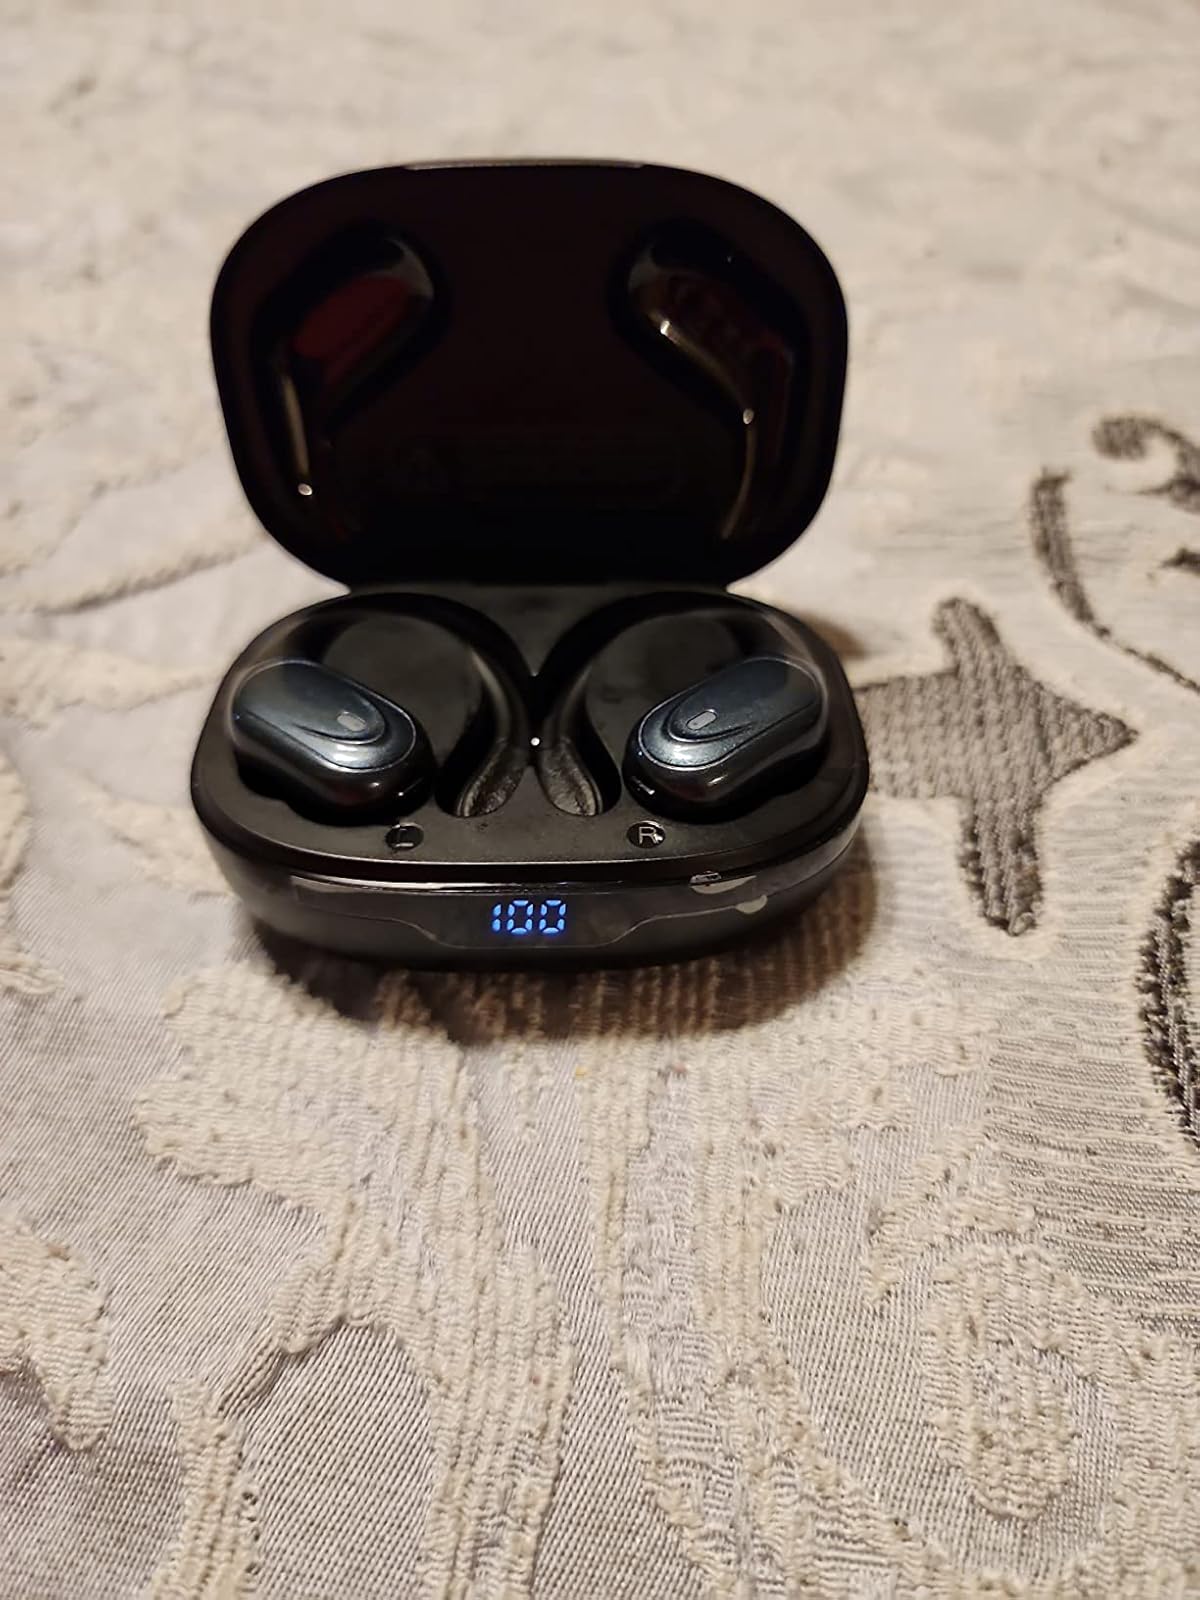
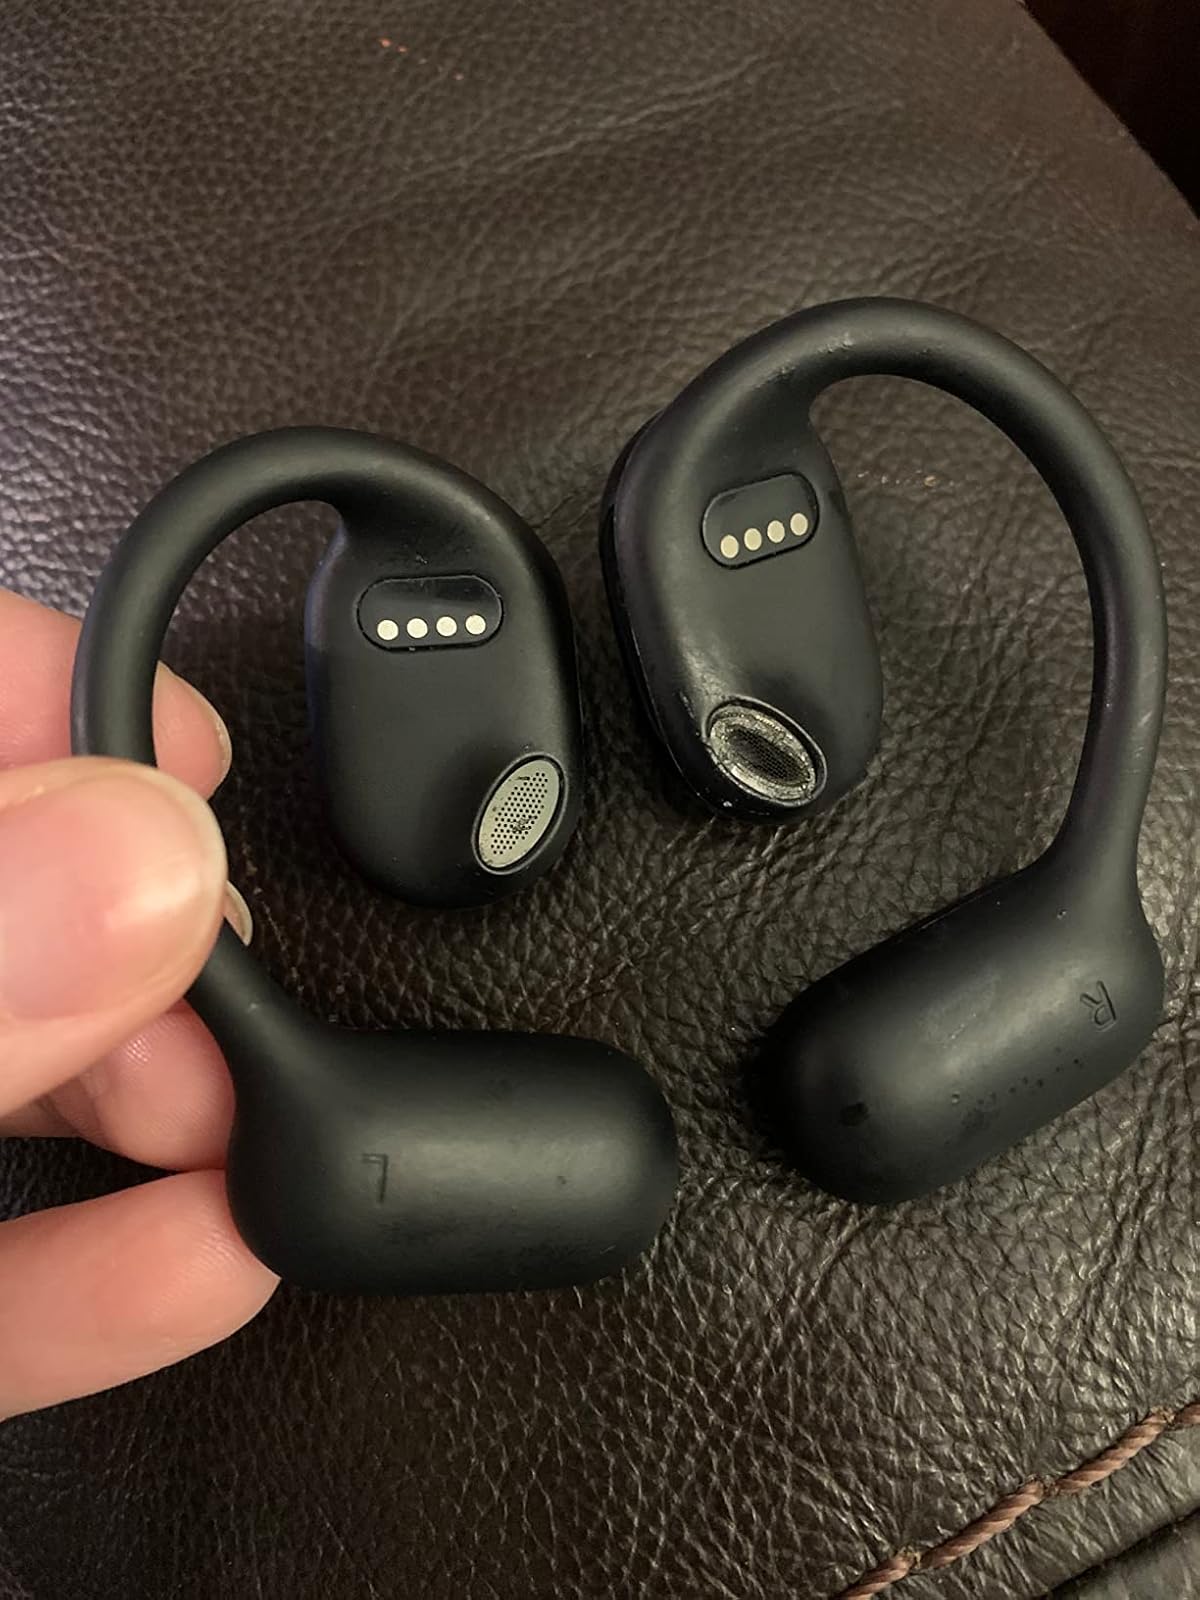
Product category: earbuds
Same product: no